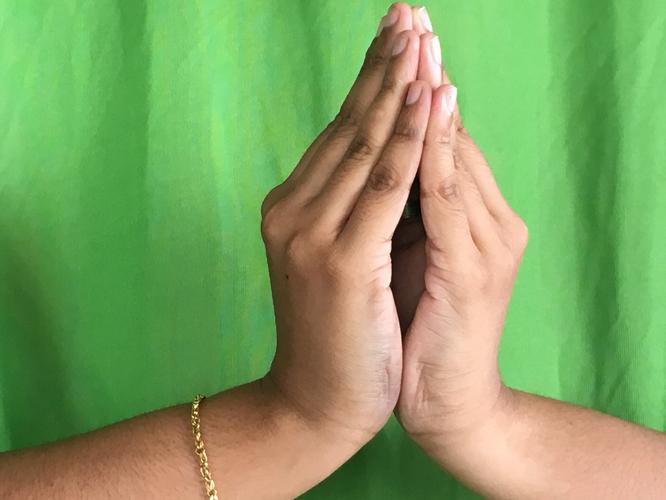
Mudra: Kapotham
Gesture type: double_hand